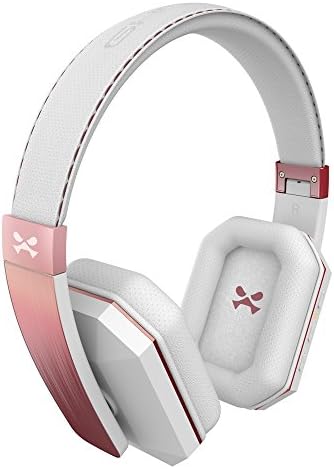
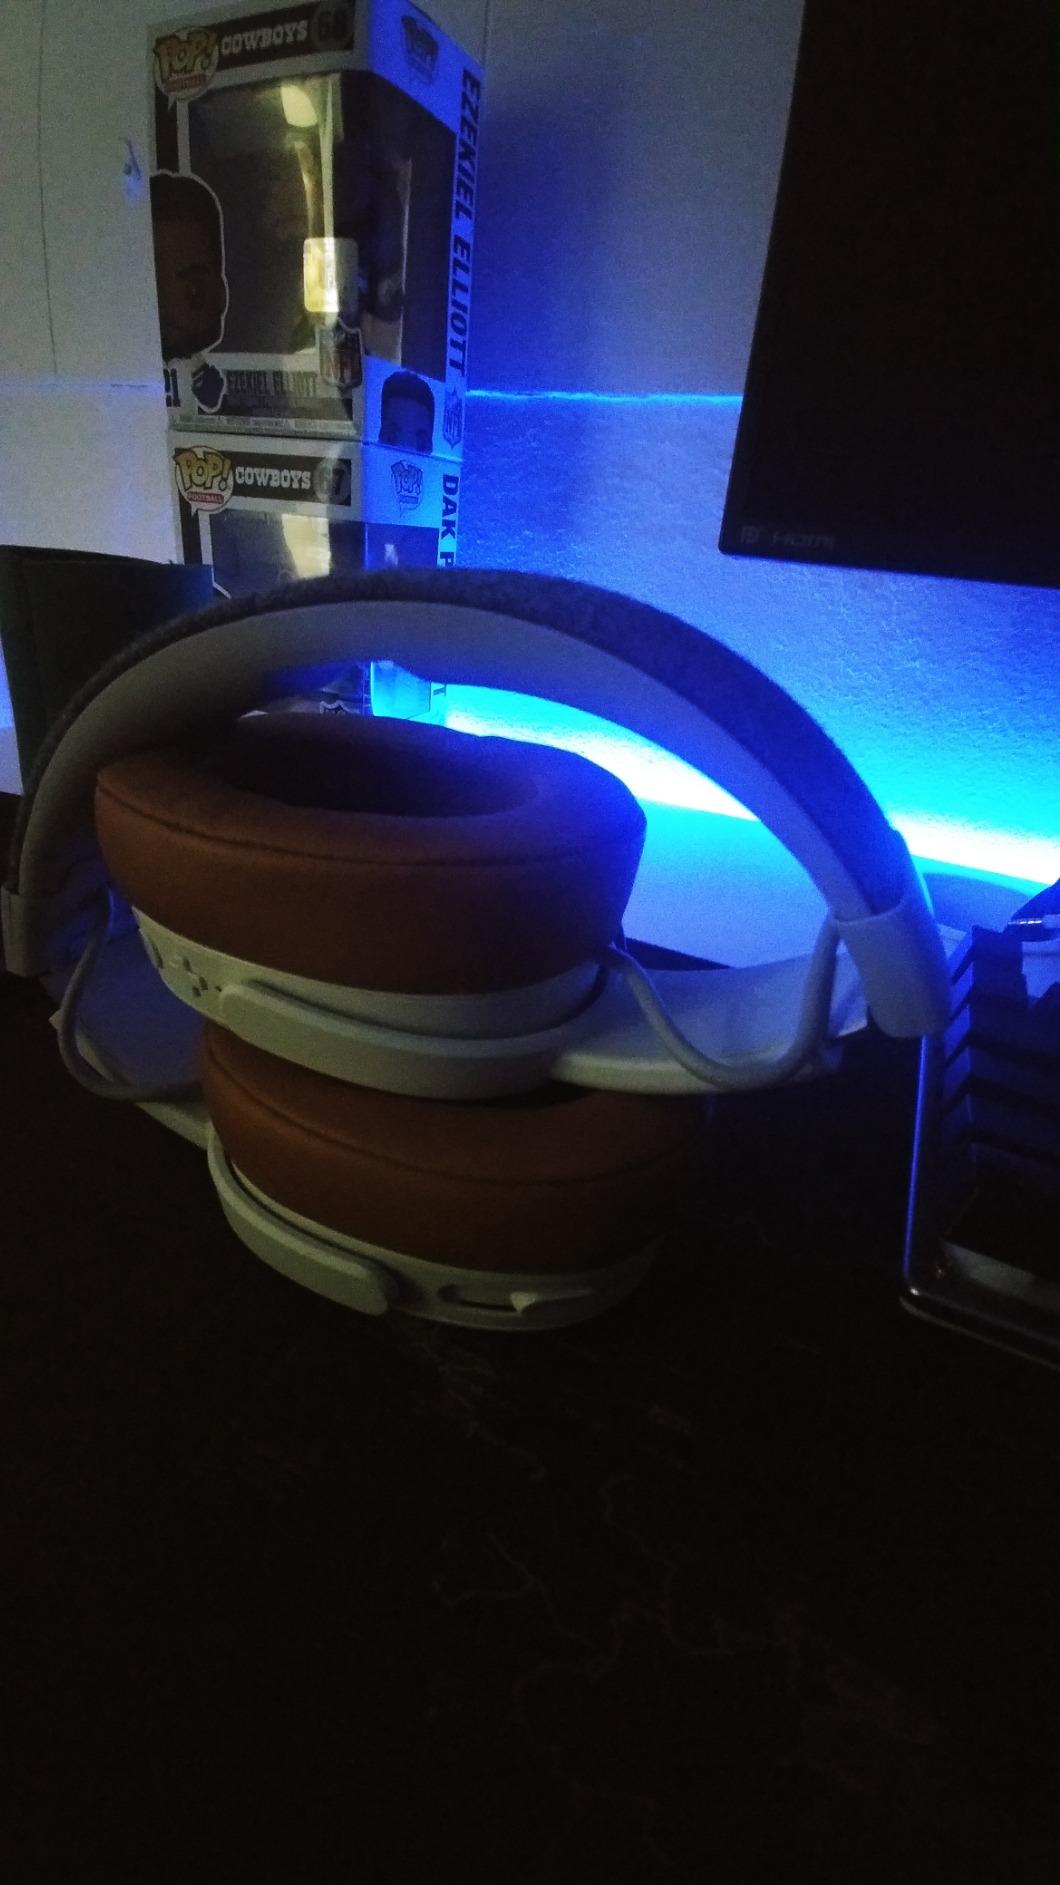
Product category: headphones
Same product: no